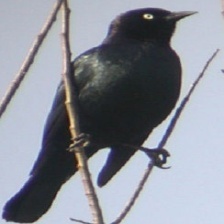
Species: BREWERS BLACKBIRD
Scientific name: EUPHAGUS CYANOCEPHALUS